Qalipu First Nation

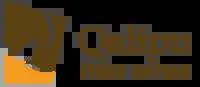

The Qalipu First Nation (phon: /xa.li.bu/, [xalibu]; Mi'kmaq for 'caribou') is a Mi'kmaq band government based on the eastern Canadian island of Newfoundland. The landless band was created by order-in-council in 2011, pursuant to the Agreement for the Recognition of the Qalipu Mi'kmaq Band. Following their approval as a First Nation, around 100,000 people applied for membership, while a total of 23,000 were, ultimately, approved.